Tropical cyclones in 2022

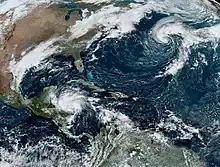
Tropical Storm Lisa (bottom left) and Hurricane Martin (top right) both active simultaneously on November 1, 2022.

For the first time since 1997, no tropical cyclones formed in the basin during the month of August. This quiet period ended on September 1, when a tropical depression formed west of the Azores. The depression eventually organized into a tropical storm and was named "Danielle" by the NHC on the same day. Danielle later strengthened into the basin's first Atlantic hurricane of the season the following day. After Danielle's formation, another tropical depression formed east of the Leeward Islands on September 2. The depression organized into a tropical storm on the next day and was named "Earl" by the NHC. Earl further intensified into the basin's second hurricane. Earl reached its peak intensity as a Category 2 hurricane and became extratropical near the island of Newfoundland. Earl killed two people in Puerto Rico and caused minor flooding along the Canadian coast. Danielle on the other hand, stayed over the North Atlantic and did not affect any landmass. On September 12, the NHC began monitoring a tropical low in the central Atlantic for potential development. Two days later, the low became better organized and was designated as "Tropical Depression Seven" by the NHC. The depression further organized and was named "Fiona". Fiona further intensified into the basin's third hurricane by September 18 and made landfall on Puerto Rico and the Dominican Republic. Fiona then headed north and later reached its peak intensity as a Category 4 hurricane, becoming the first major hurricane of the season. Fiona then became a post-tropical cyclone and later made landfall on Nova Scotia. Altogether, at least 19 deaths have been attributed to Fiona. In Puerto Rico, which was still recovering from the effects of Hurricane Maria in 2017. 16 deaths were reported. In Guadeloupe, Dominican Republic and Canada, one death in each country was also reported. Fiona was also notable for having the lowest central pressure of 932 mbars at such a northerly latitude since 1979. On September 16, the NHC began to monitor a tropical wave over the central tropical Atlantic for potential development. The low gradually organized over the next few days and was later designated as "Tropical Depression Eight" on September 20. It further intensified into a tropical storm and was later named "Gaston" on the same day. Additionally, the NHC began tracking another tropical wave which was located east of the Windward Islands. By September 23, the low was able to form a well-defined circulation which resulted the NHC to classify the system as "Tropical Depression Nine". The depression was then named "Ian" on the next day. On September 27, Ian began rapidly intensifying and made landfall on western Cuba as a Category 3 hurricane. Ian then emerged off the coast of Cuba and entered the Gulf of Mexico before strengthening further into a Category 5 hurricane. Ian then made landfall on Florida as a high-end Category 4 hurricane, tying as the 5th-strongest hurricane on record to make landfall in the contiguous United States. After making its second landfall in Southwest Florida, Ian rapidly weakened into a tropical storm before moving back out into Atlantic, where the storm reintensified back into a hurricane and made landfall in South Carolina. Ian caused catastrophic damage across Southwest Florida, mostly from flooding due to extreme storm surge and rainfall. The hurricane killed at least 140 people across the Southeast United States mostly in Florida and The Carolinas and Cuba. On September 22, the NHC began tracking a tropical wave off the coast of Africa. The low quickly organized and was named "Hermine" by the NHC. Hermine was rather short-lived and dissipated on September 25 due to wind shear. Despite its short duration, Hermine was known for reaching tropical storm strength as it was located between the Cabo Verde Islands and the coast of Africa. On September 21, the NHC began to monitor a tropical wave located west-southwest of the Cabo Verde Islands for possible development. The depression was classified as "Tropical Depression Eleven" after showing some signs of organization on September 28. However, the depression remained poorly organized and dissipated in the open Atlantic on the next day. Nearing the end of September, the NHC began to monitor another tropical wave which emerged off the west coast of Africa for potential development. It was then classified as "Tropical Depression Twelve" after its structure became slightly organized on October 4. However, the depression was also short lived and dissipated three days later due to the influence of strong wind shear.